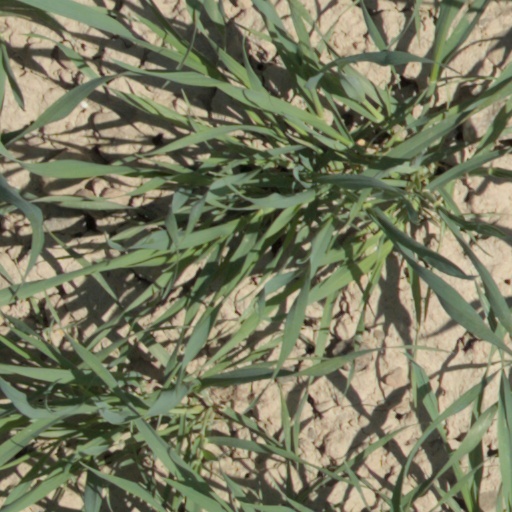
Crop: wheat